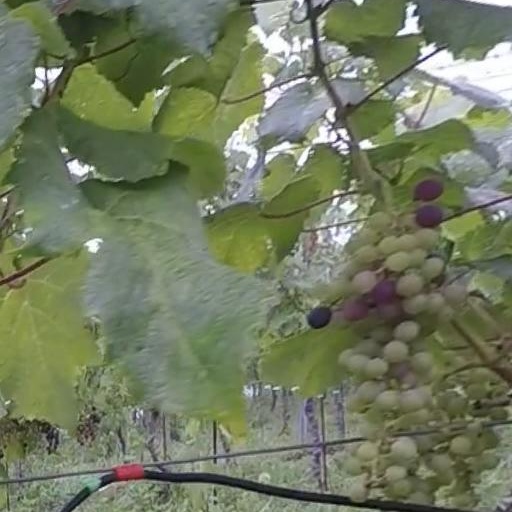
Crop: grape